Feuguerolles-Bully

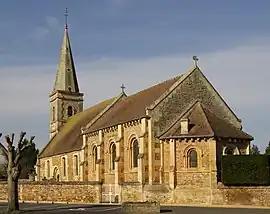
The church in Feuguerolles-Bully

Feuguerolles-Bully is a commune in the Calvados department in the Normandy region of northwestern France.